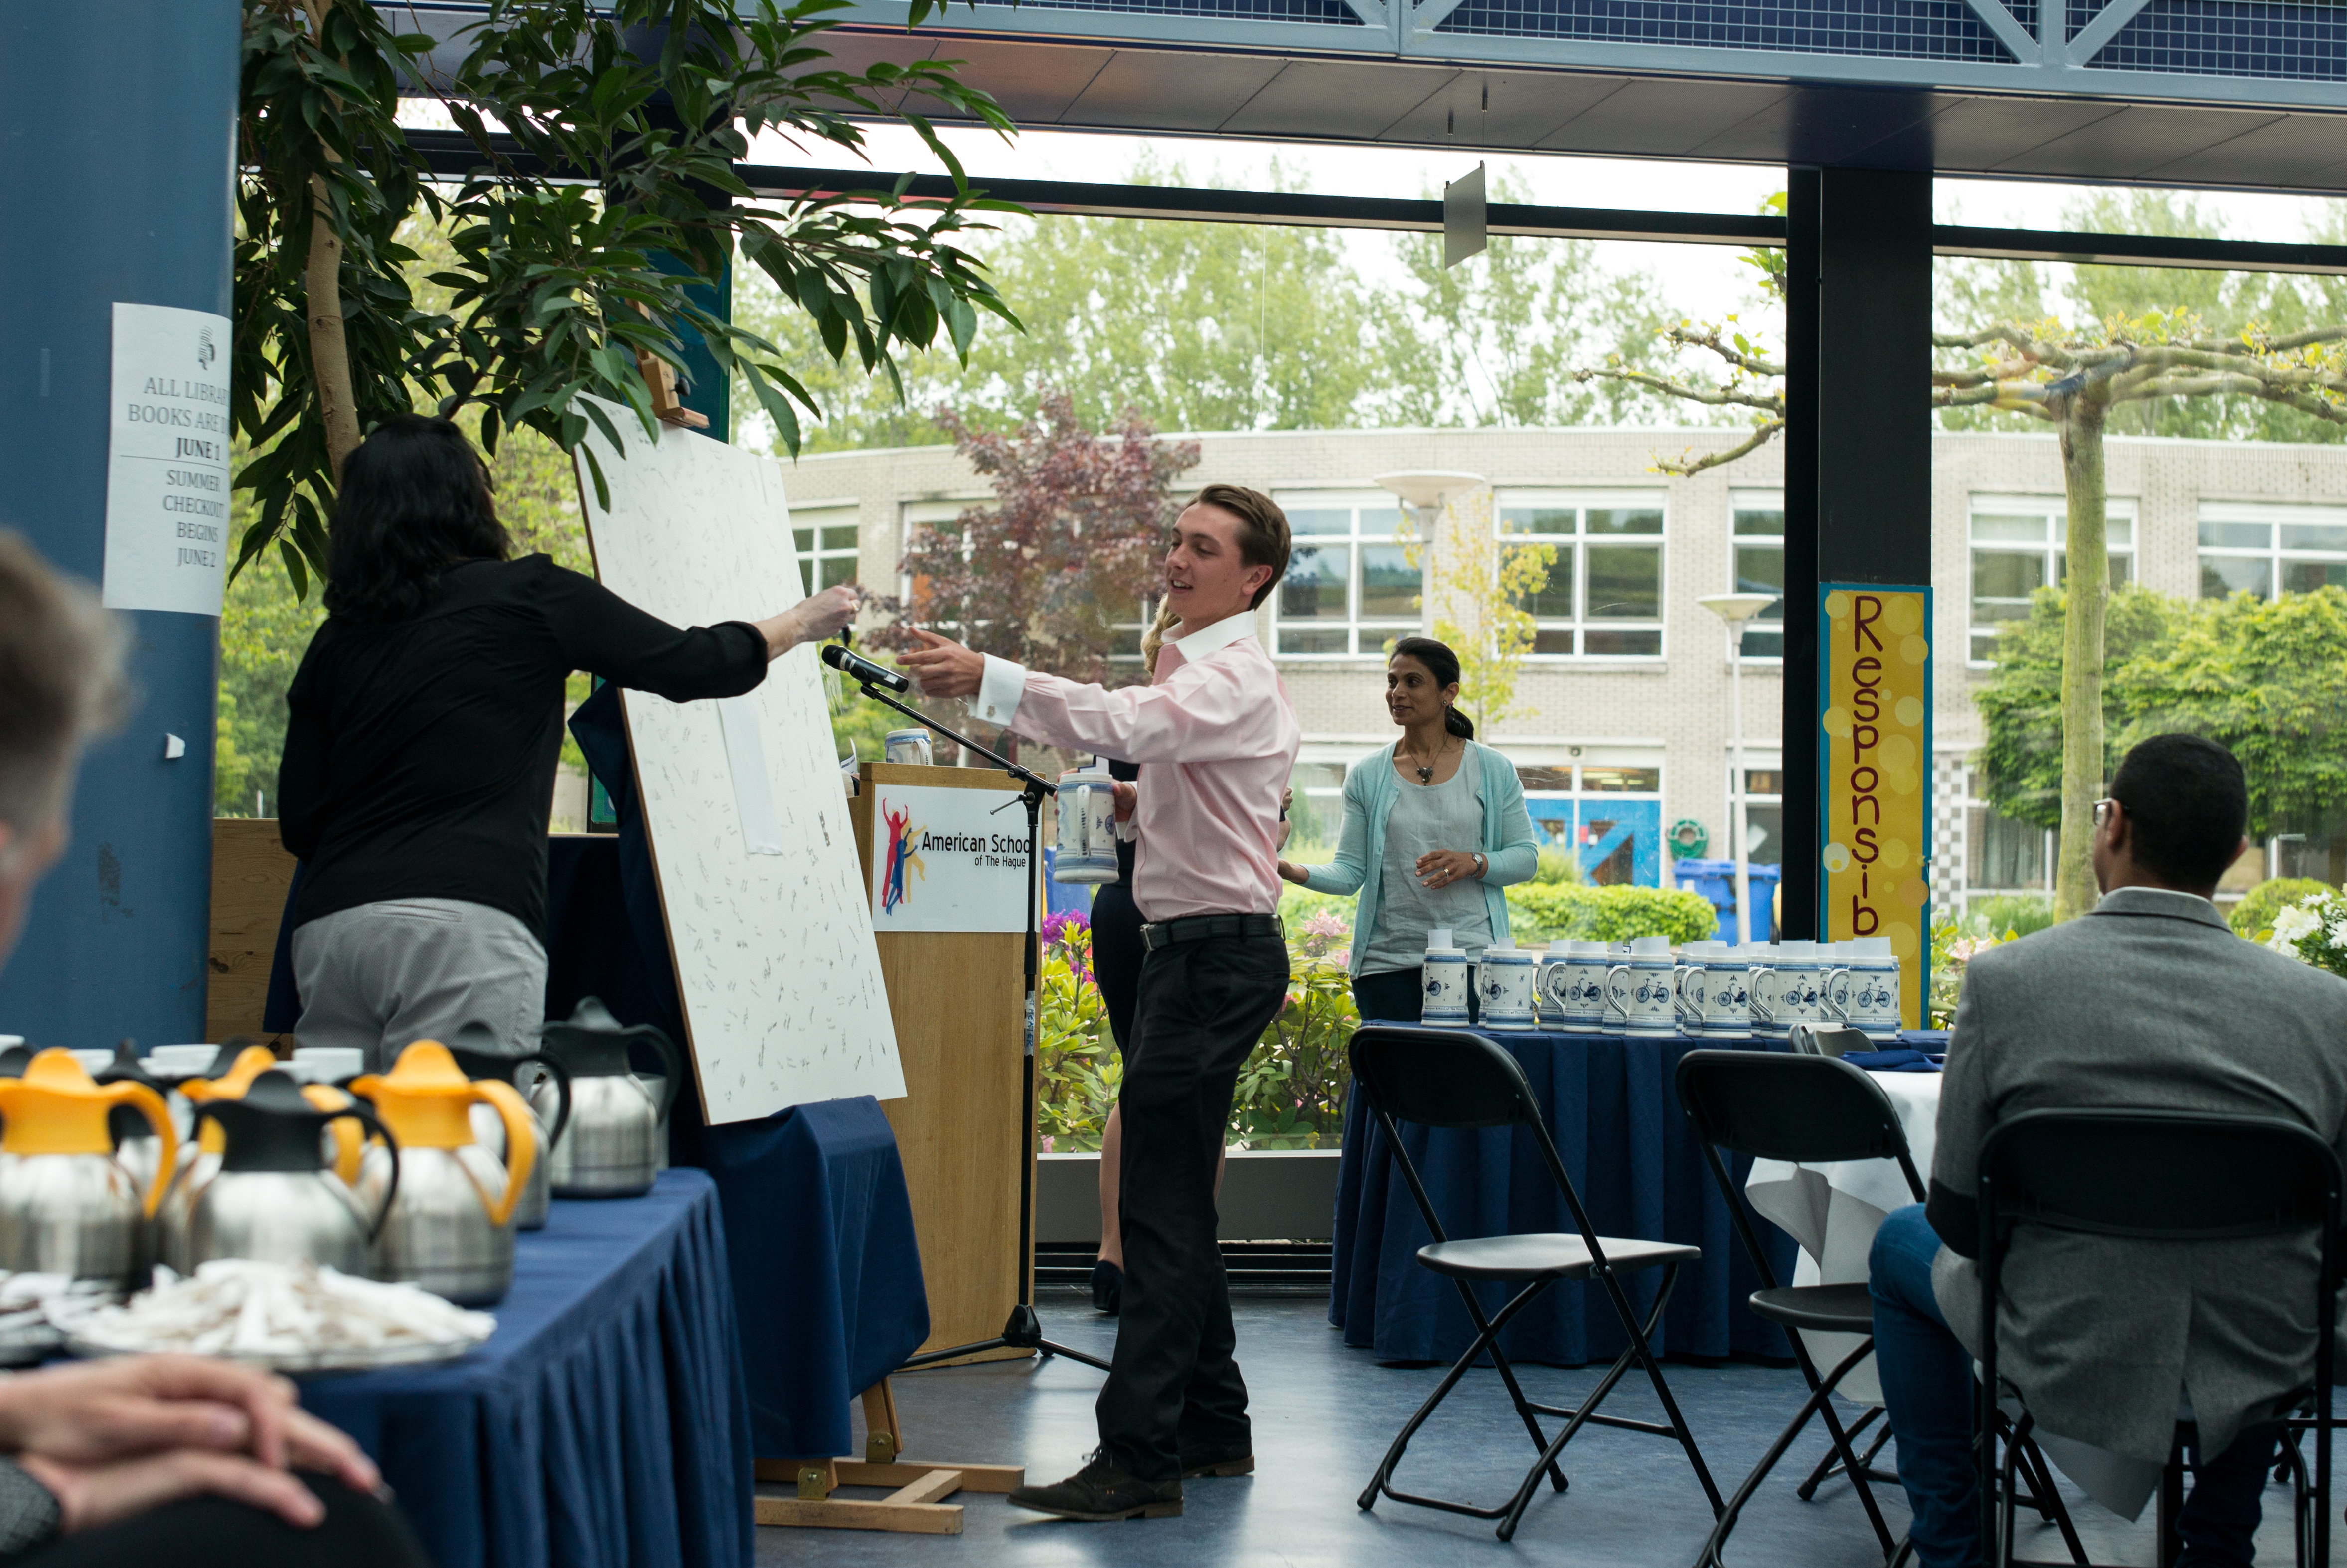
europe, meal, high, community, ash, lunch, holland, hague, netherlands, international, m, american, students, cap, 50, school, senior, leica, 240, summilux, wassenaar, graduation, gown, sense